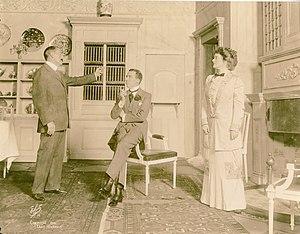
Hubert Edward Hassard Short, né le 15 octobre 1877 à Edlington et mort le 9 octobre 1956 à Nice, est un acteur, metteur en scène, décorateur, éclairagiste et producteur de théâtre anglais.